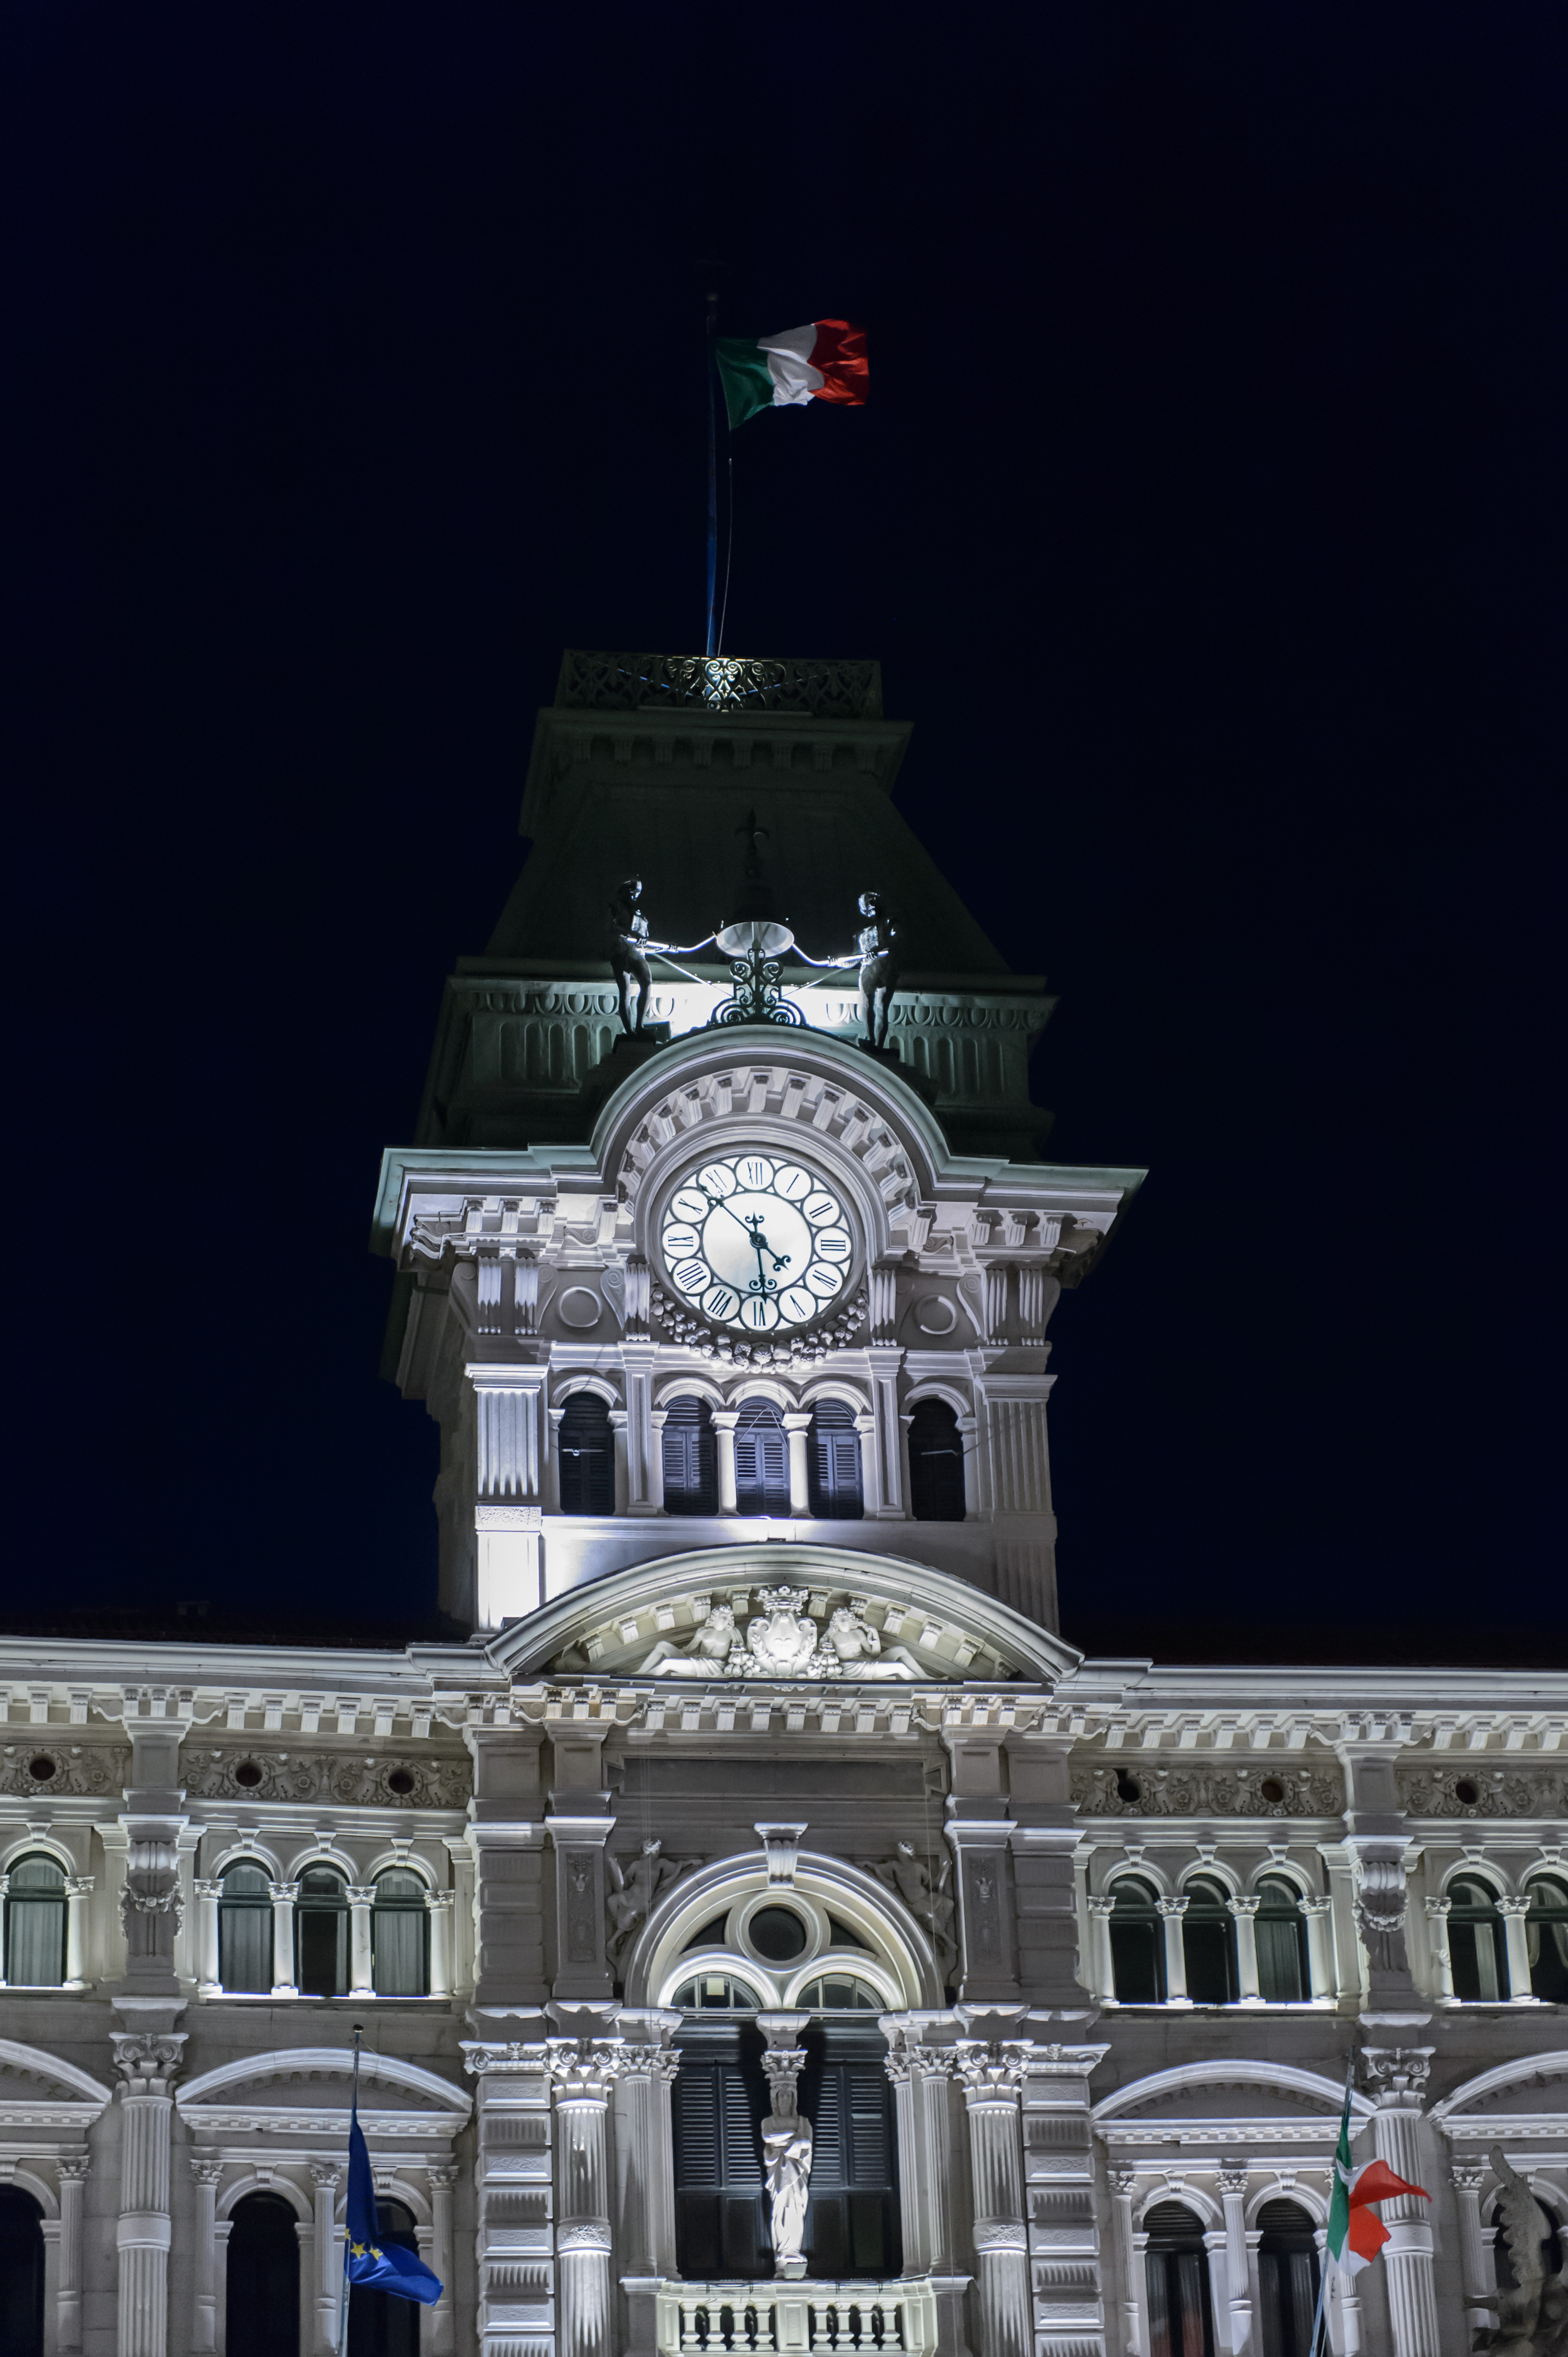
night, building, tower, landmark, church, cathedral, nikon, lighting, place of worship, clock tower, dome, metropolis, trieste, d4